Mount Polhov Gradec

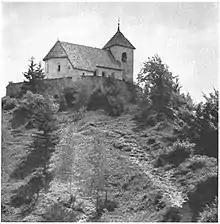
Saint Lawrence's Church

There is a church dedicated to Saint Lawrence at the top of the hill. The church was first mentioned in written sources in 1526.